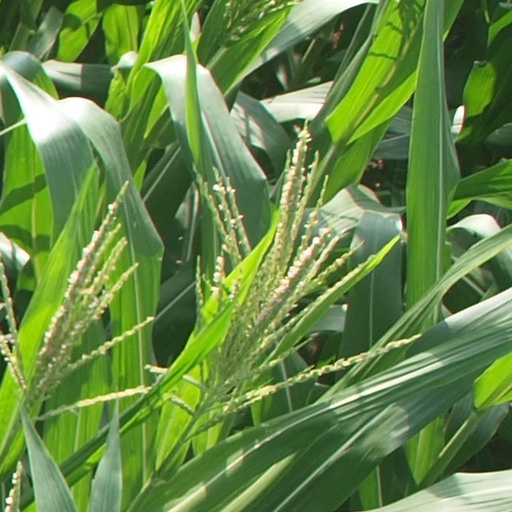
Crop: maize; corn